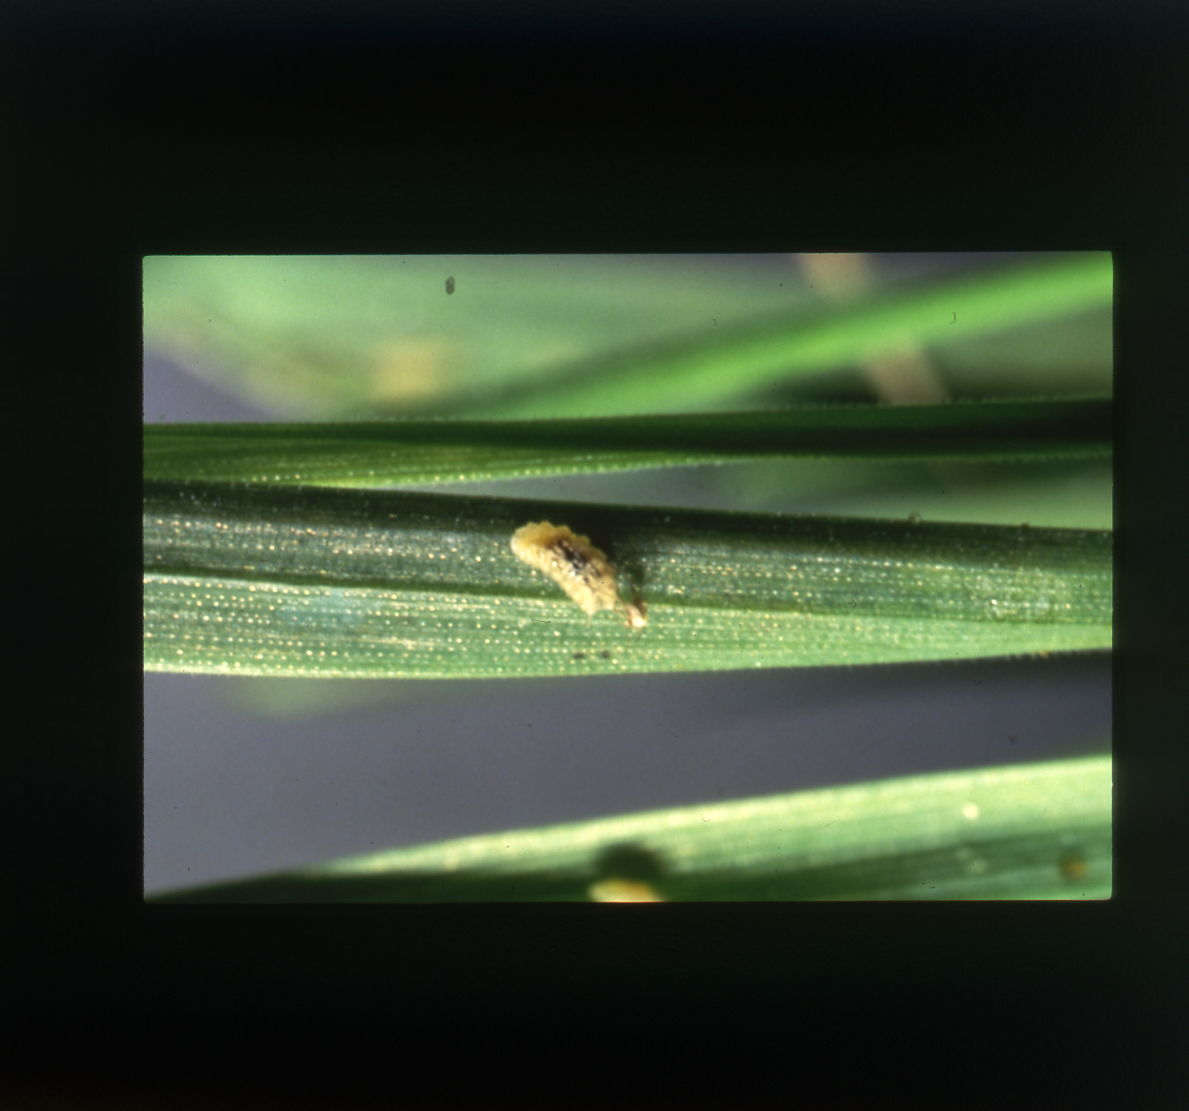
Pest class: russian_wheat_aphid